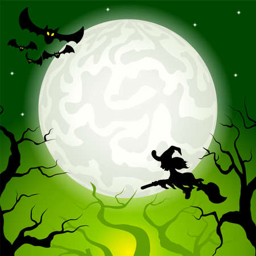
illustration of a witch flying over the moon